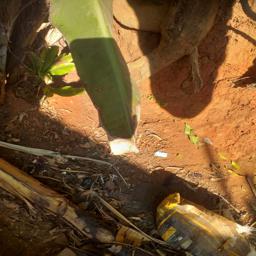
Label: MALBHOG LEAF